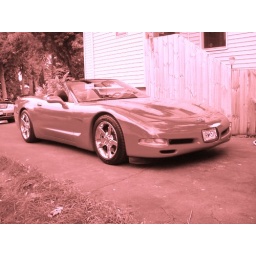
Lovely car in pink